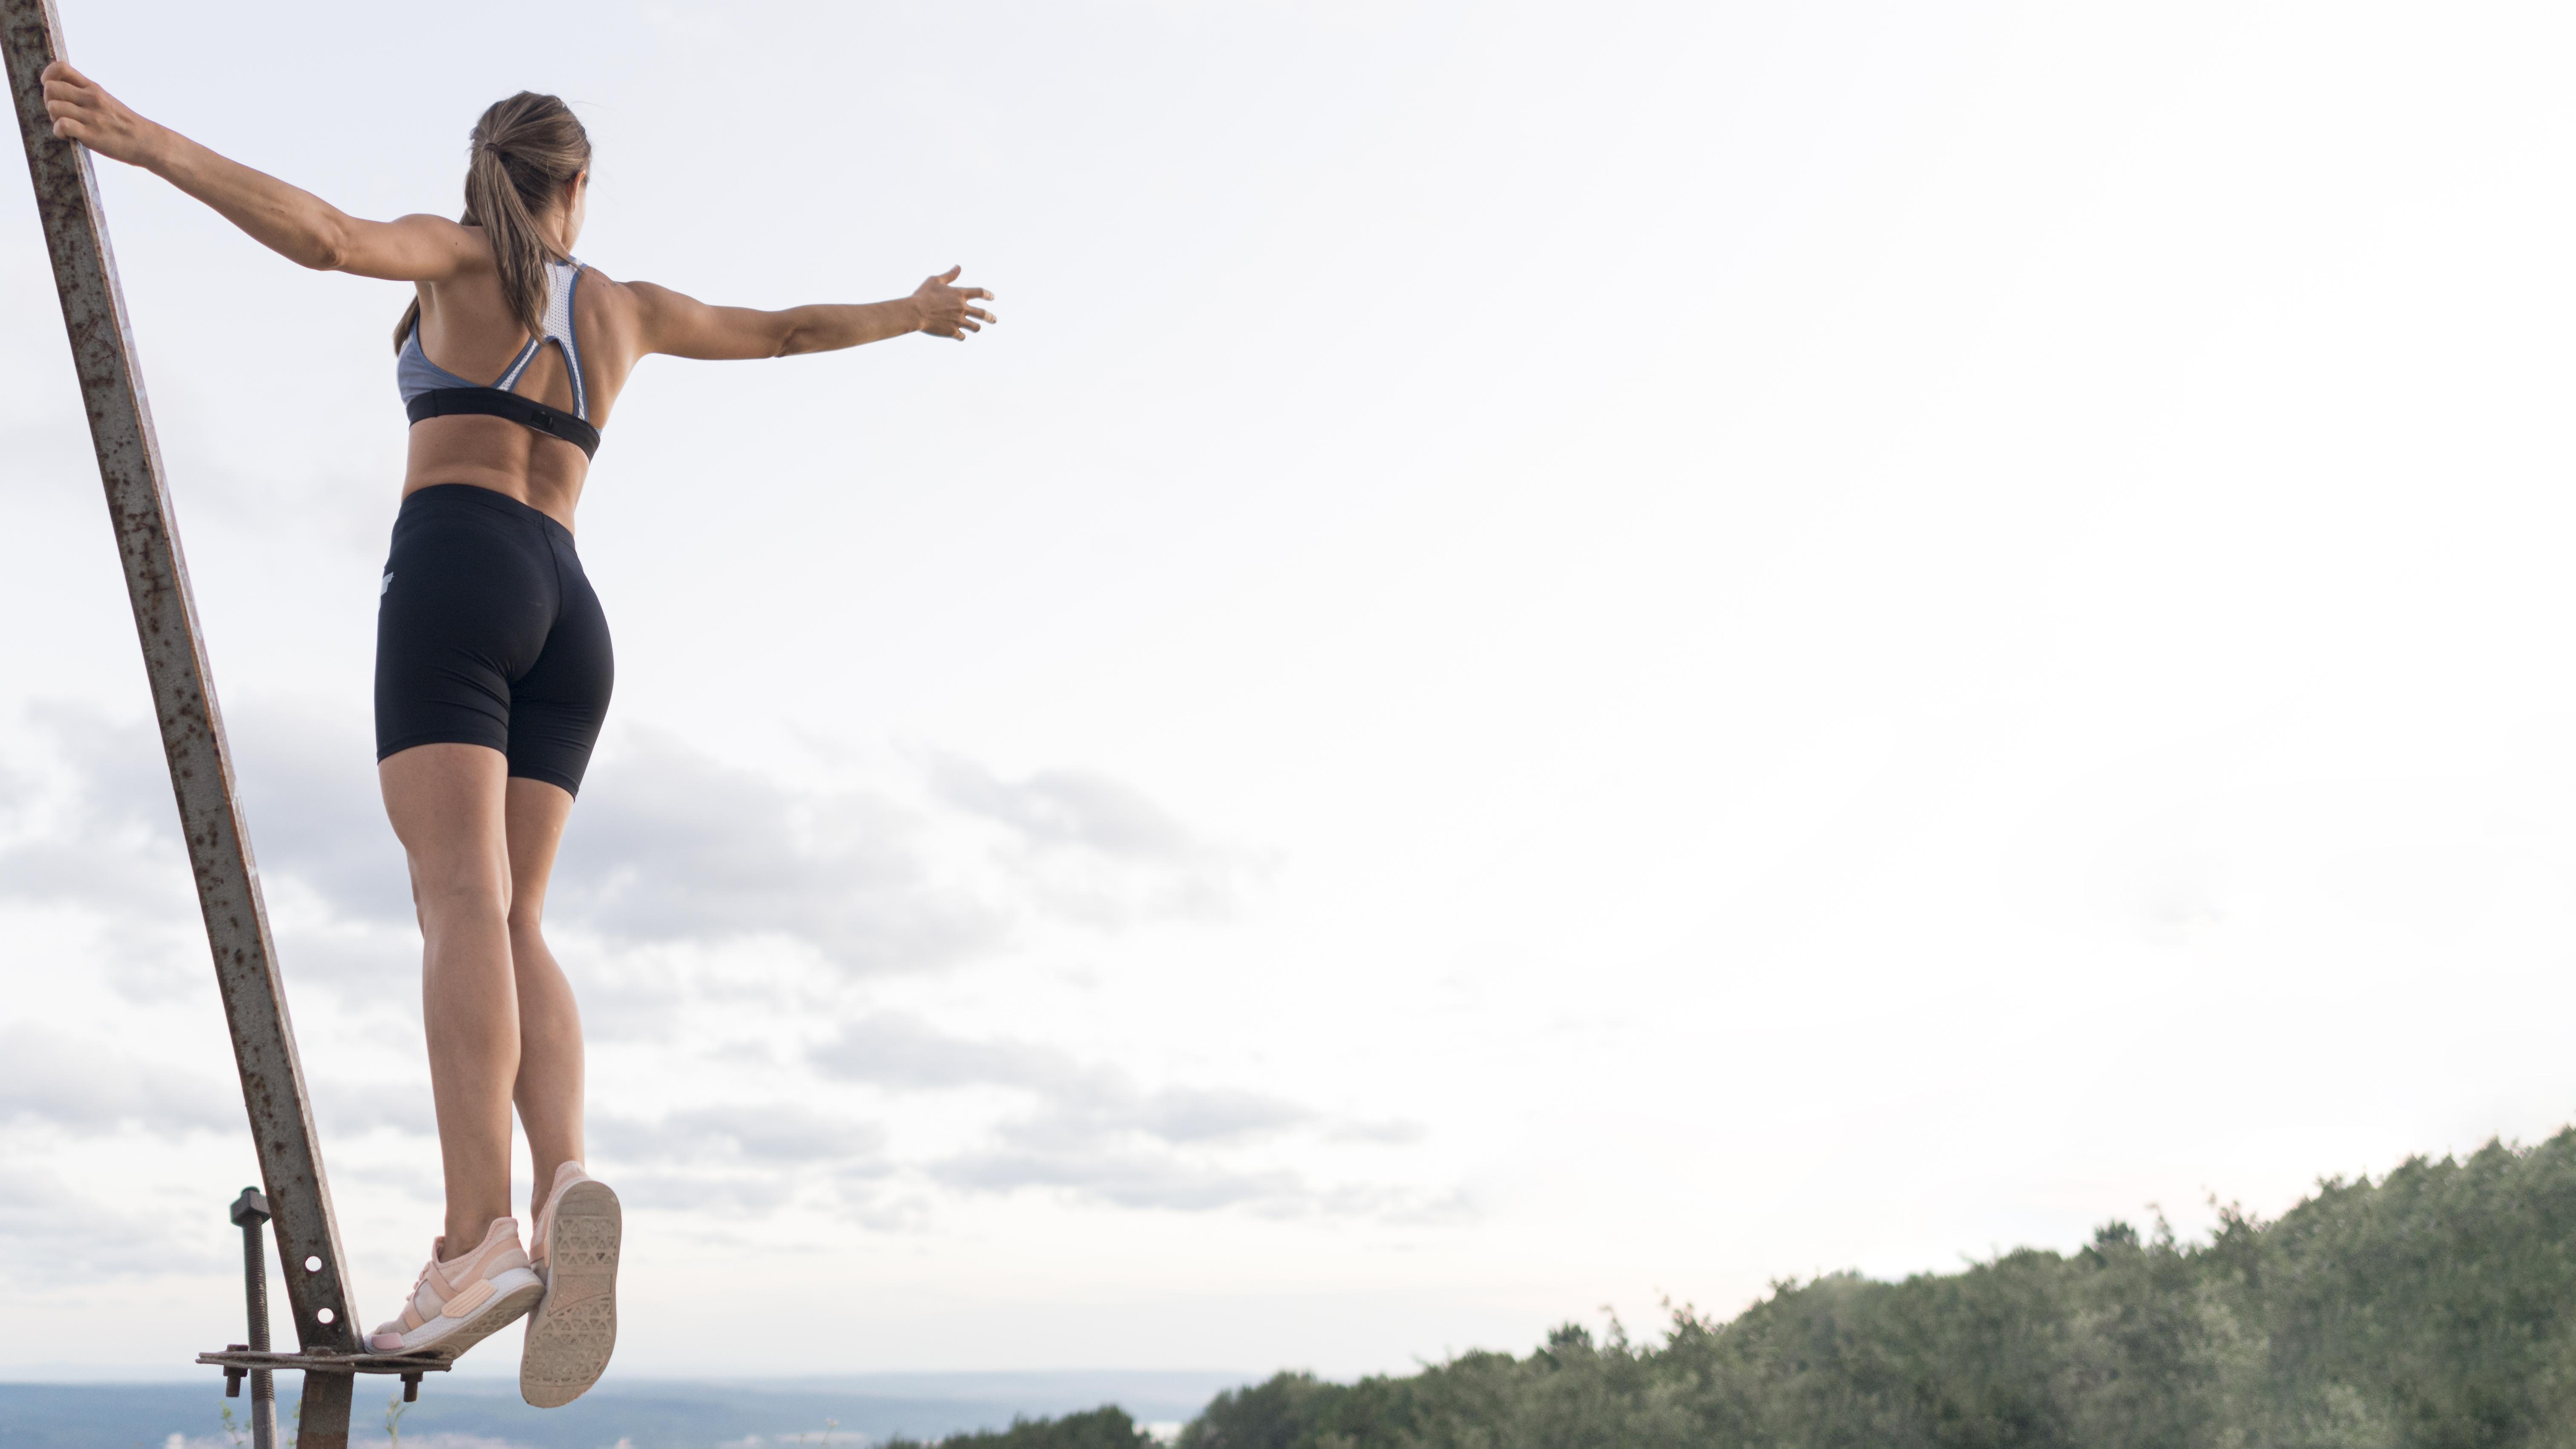
women, model, people, girl, photography, human leg, leg, standing, arm, joint, recreation, knee, endurance sports, vehicle, physical fitness, balance, muscle, thigh, happy, cycling, individual sports, running, jumping, triathlon, shorts, sports